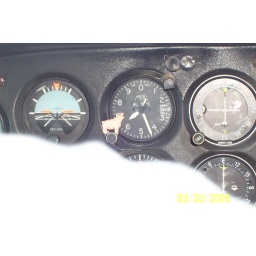
PIGS FLY!RifferweenieREDO 069pig pig flying in the cessna